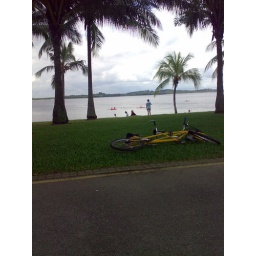
Pasir ris, tandem bike beside beach